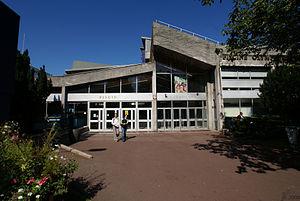
Lille, Piscine olympique des Bois Blancs
Bois-Blancs est un quartier du nord-ouest de Lille à vocation résidentielle.